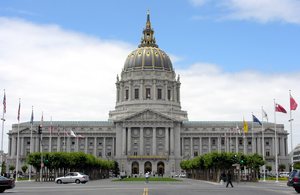
Le Conseil des superviseurs de San Francisco est l'organe législatif du gouvernement de la ville et du comté de San Francisco en Californie.
Les émeutes de la Nuit White sont une série d'événements violents qui ont eu lieu dans la nuit du 21 mai 1979 à San Francisco après l'annonce de la condamnation clémente de Dan White, pour les assassinats du maire de San Francisco George Moscone et de Harvey Milk, membre du conseil municipal de la ville qui fut le premier élu ouvertement gay aux États-Unis. Ces événements ont eu lieu la nuit du 21 mai 1979. Plus tôt ce jour-là, Dan White avait été reconnu coupable d'homicide involontaire, ce qui constitue la condamnation la plus légère possible au vu de ses actes. Le fait que Dan White n'ait pas été reconnu coupable de meurtre au premier degré a tant scandalisé la communauté gay de la ville que cela a déclenché une réaction d’incompréhension, d’impuissance qui rappelle les émeutes de Stonewall à New York en 1969.